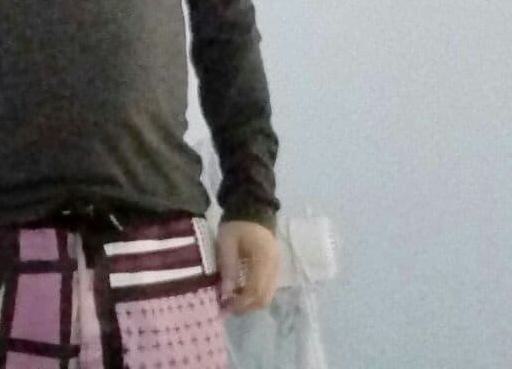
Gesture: no_gesture